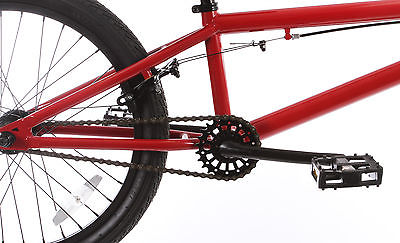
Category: bicycle